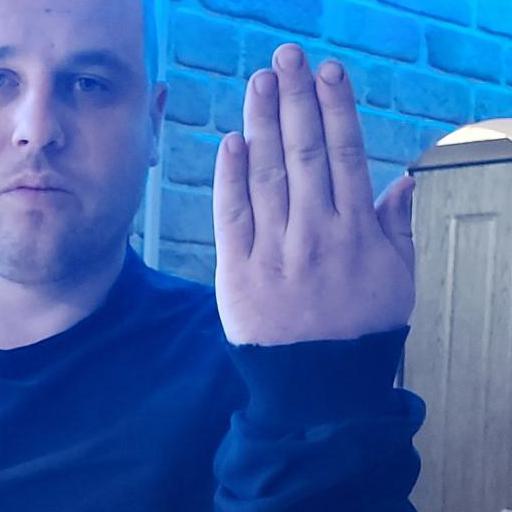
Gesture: stop_inverted